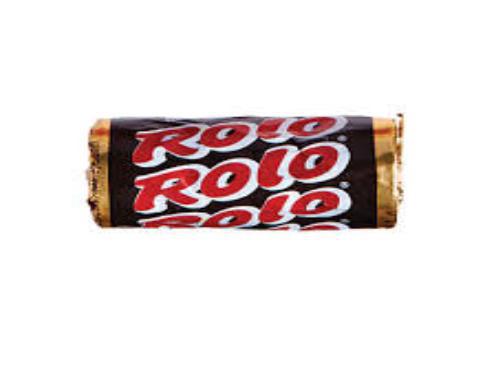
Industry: Food